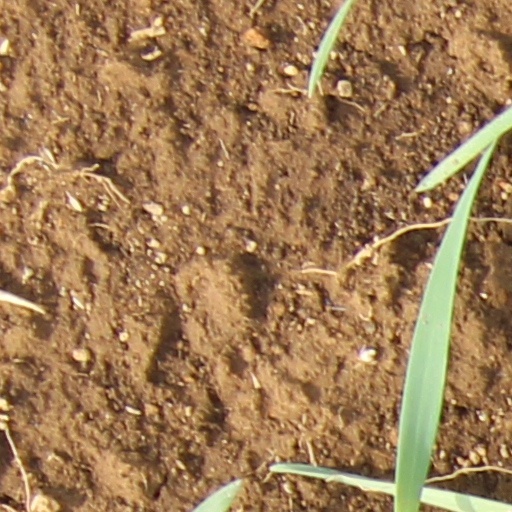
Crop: wheat